Altercatio Hadriani Augusti et Epicteti philosophi

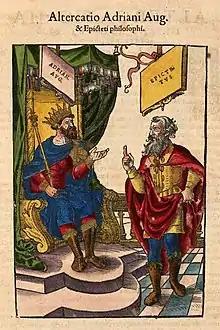
16th century coloured woodcut attributed to Christoffel Schweytzer

The "Altercatio" is a work of fiction consisting of a series of riddle-like questions proposed by Hadrian and answered by Epictetus. The text is in Latin, and the earliest version is the "Altercatio Hadriani Augusti et Epicteti philosophi", which contains seventy-three questions. The work is dated to the second or third century. Subsequently a second version appeared with the title "Disputatio Adriani Augusti et Epicteti", but this text consists of only twenty-one questions and answers, almost all of them taken from the "Altercatio". At some time in the early medieval period a third variant "Conversation of Adrian and Epictitus" was also composed.